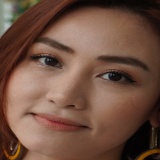
diễn viên Ngân Khánh